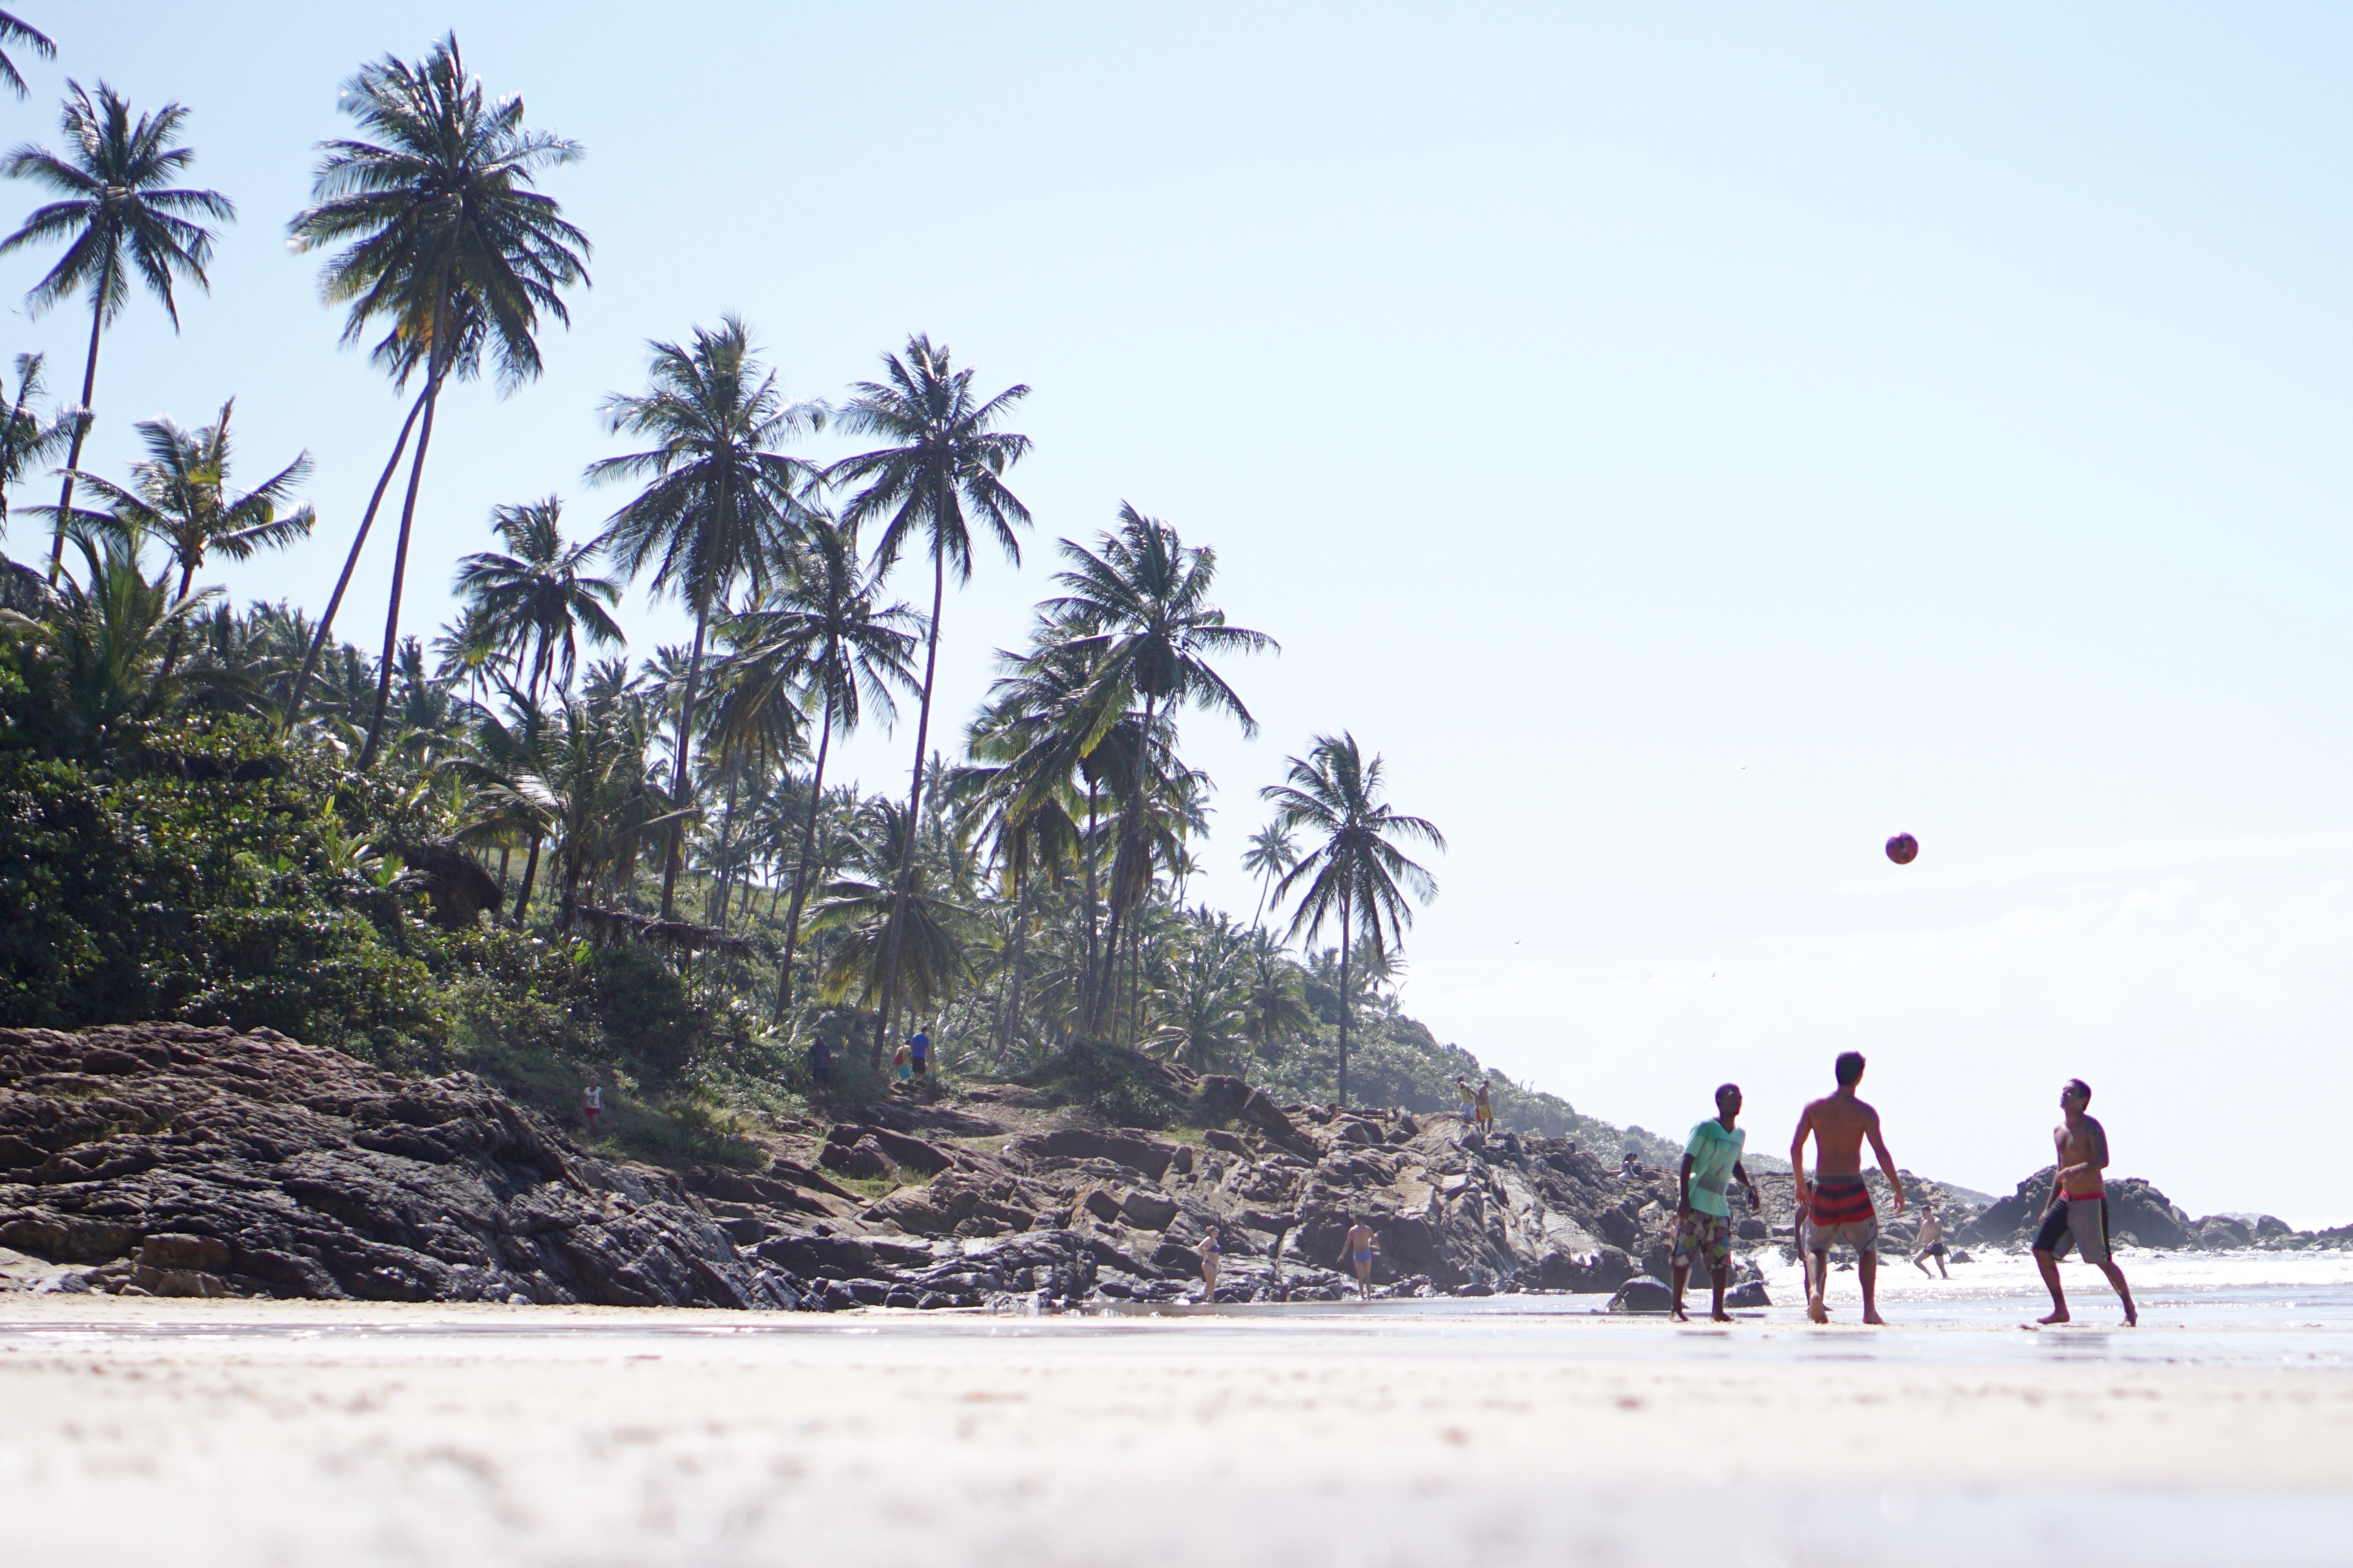
beach, sea, coast, ocean, vacation, bay, arecales